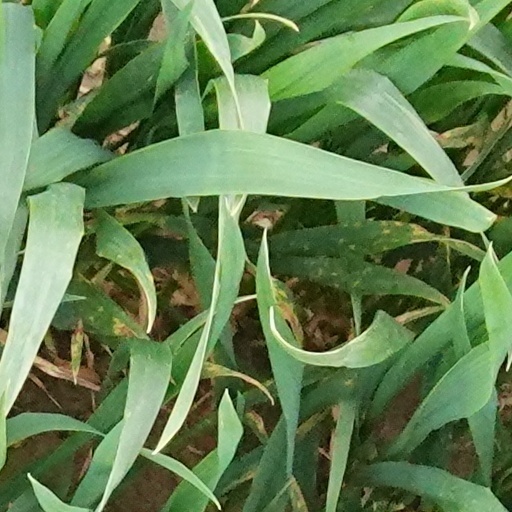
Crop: wheat